Gallbladder disease

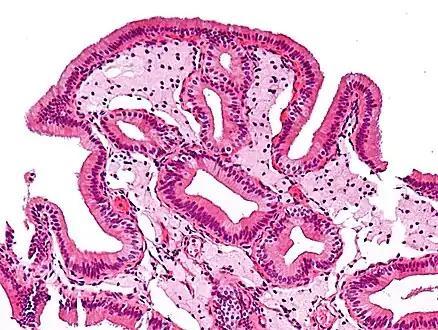
Micrograph of cholesterolosis of the gallbladder, a very common gallbladder disease. Cholecystectomy specimen. H&E stain.

Gallbladder diseases are diseases involving the gallbladder and is closely linked to biliary disease, with the most common cause being gallstones (cholelithiasis).